Malay–Portuguese conflicts

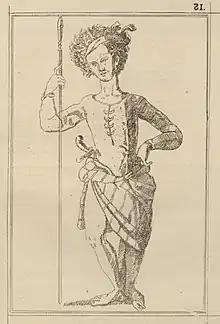
Portuguese sketch of a Malay warrior.

The Sultan of Johor disregarded the peace treaty signed in 1536 and organized a large fleet that included the allied forces of the Sultanate of Johor, the Sultanate of Perak, the Sultanate of Pahang and the Sultanate of Jepara to attack Portuguese Malacca in 1551. It included 200 ships, of which about 150 were oarships and about 40 were Javanese junks, and 10,000 men, of which 6,000 were Malays and 4,000 Javanese. The garrison of Malacca numbered 400 Portuguese.